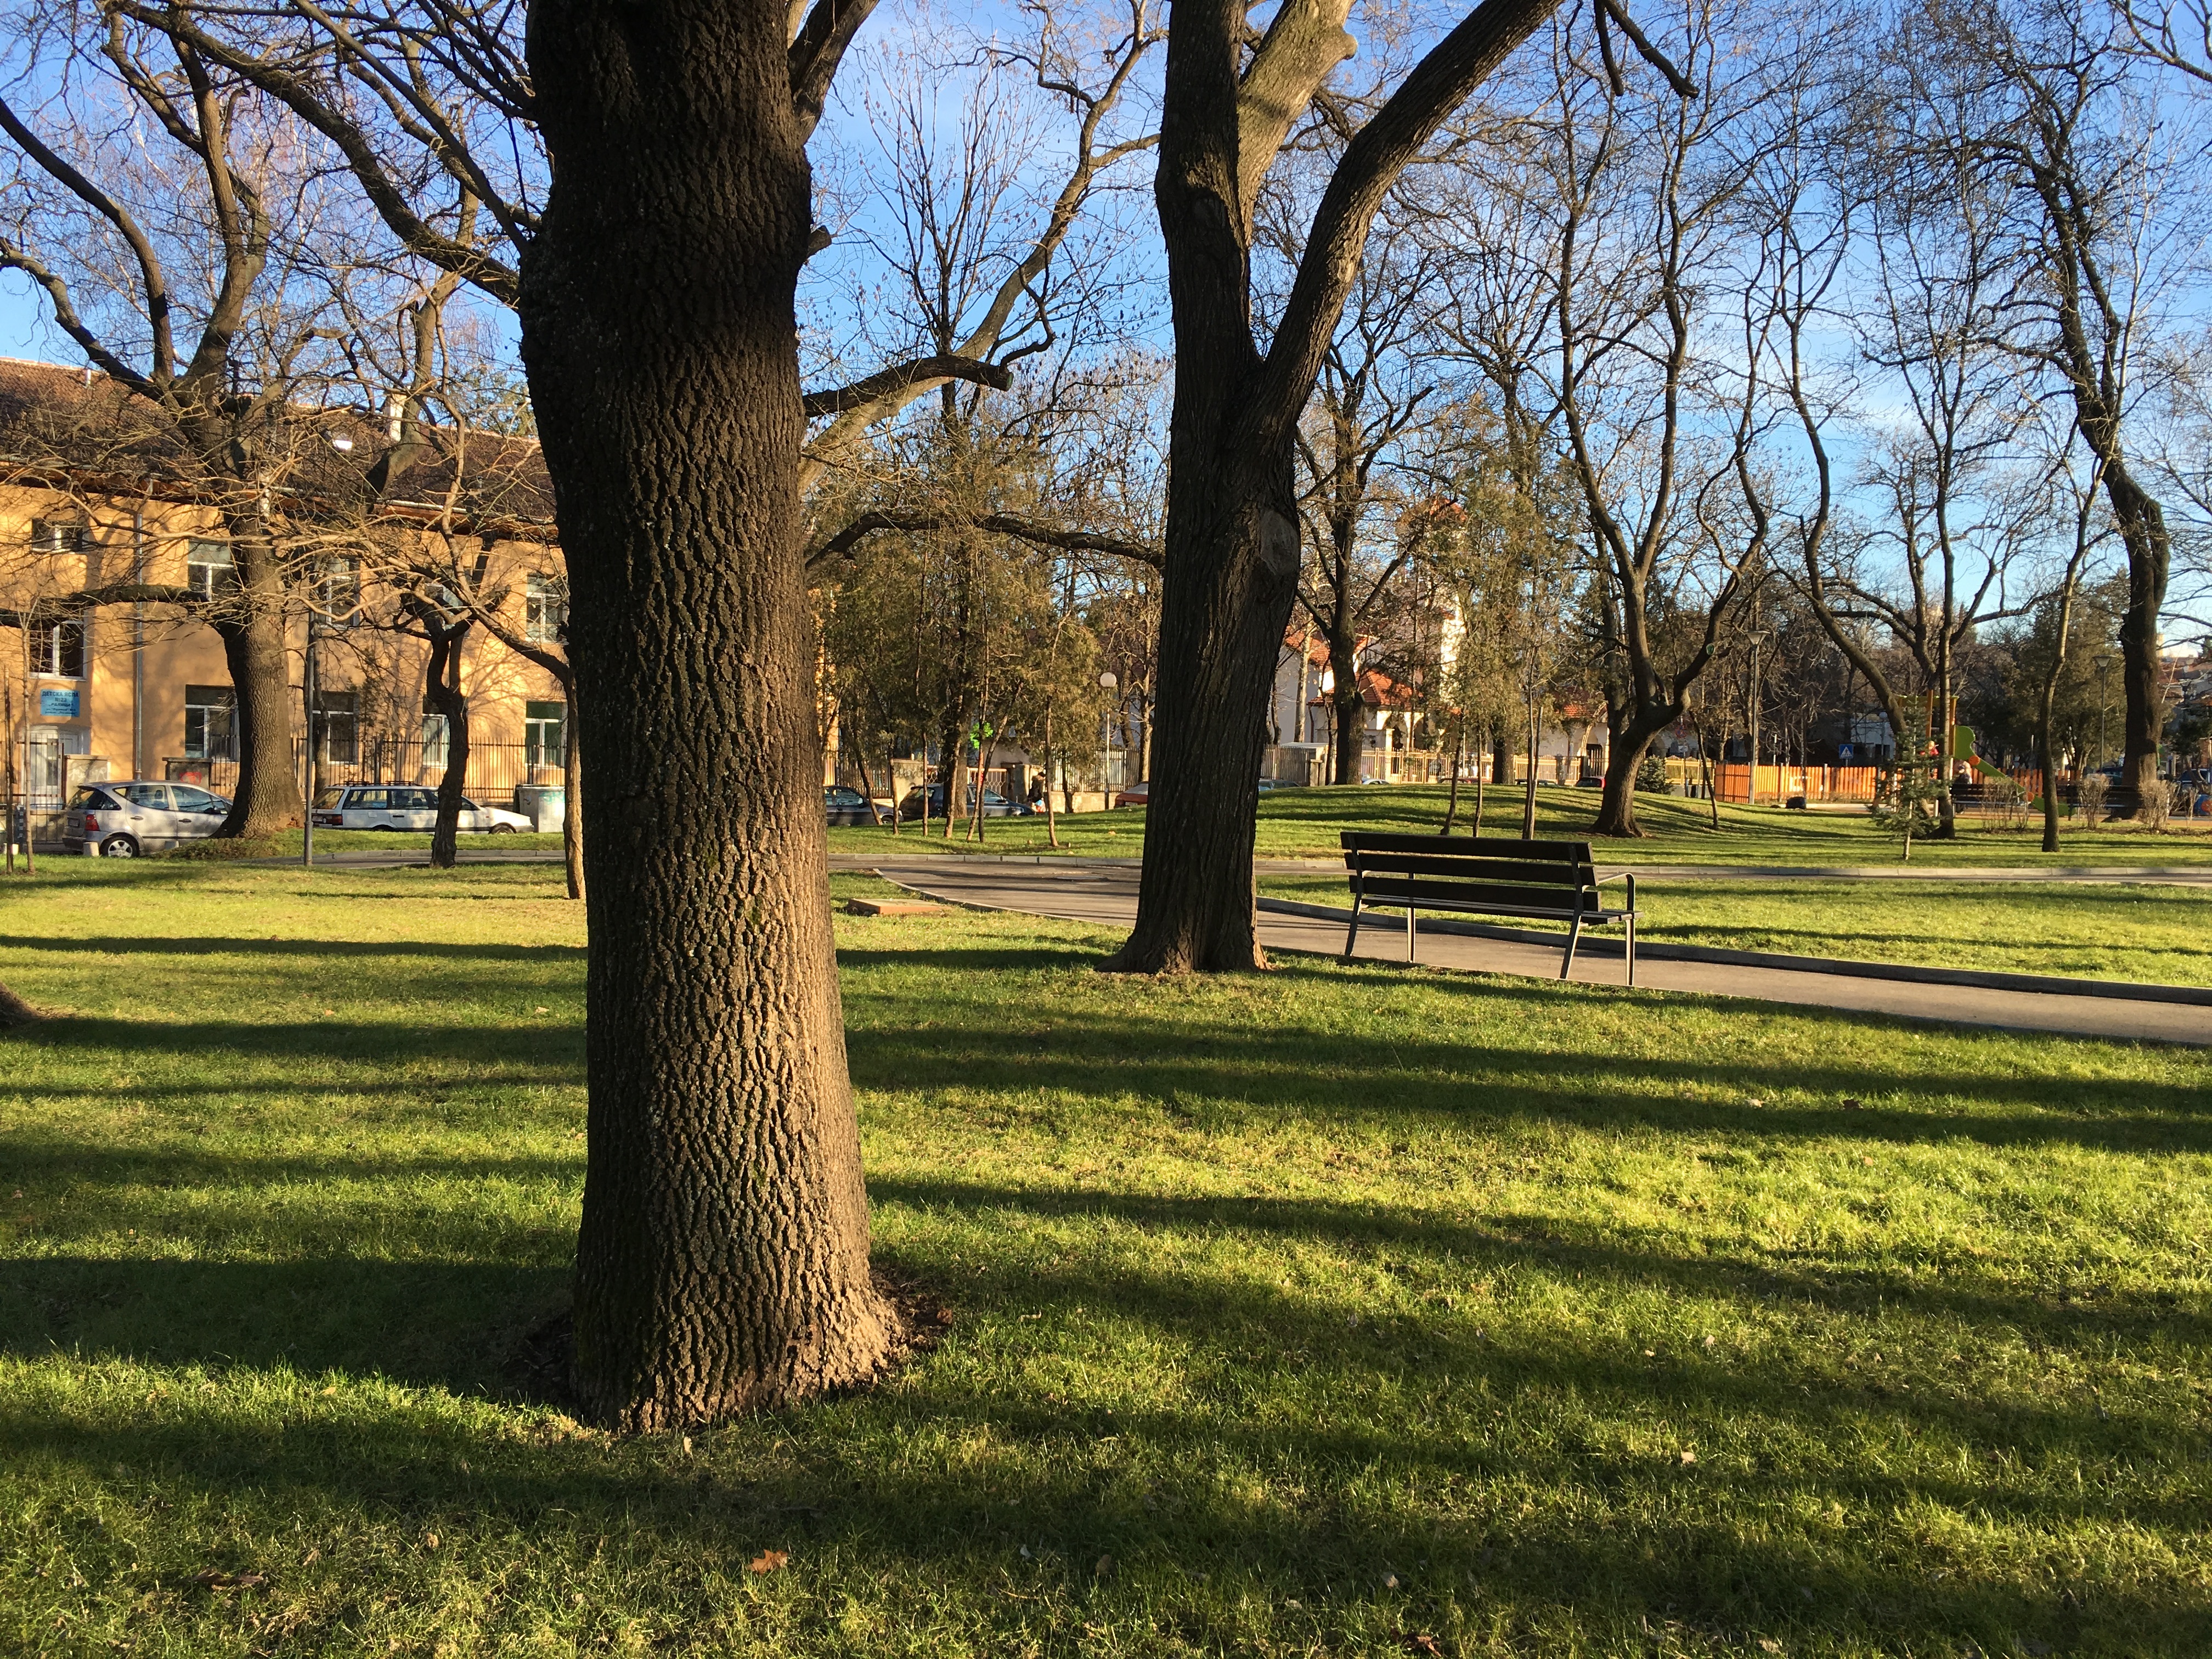
landscape, tree, grass, plant, bench, lawn, sunlight, leaf, flower, view, autumn, park, backyard, garden, season, estate, woodland, yard, bulgaria, sofia, rural area, woody plant